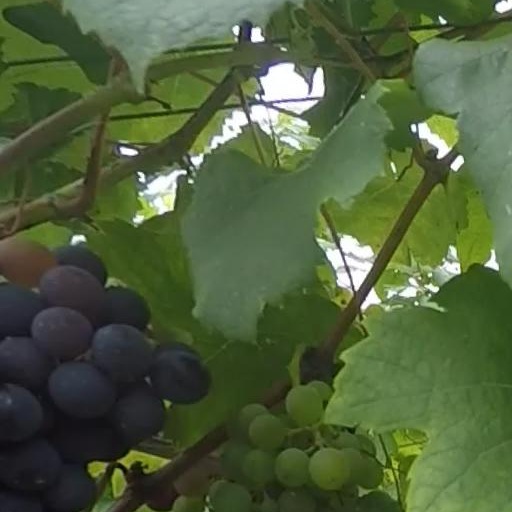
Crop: grape